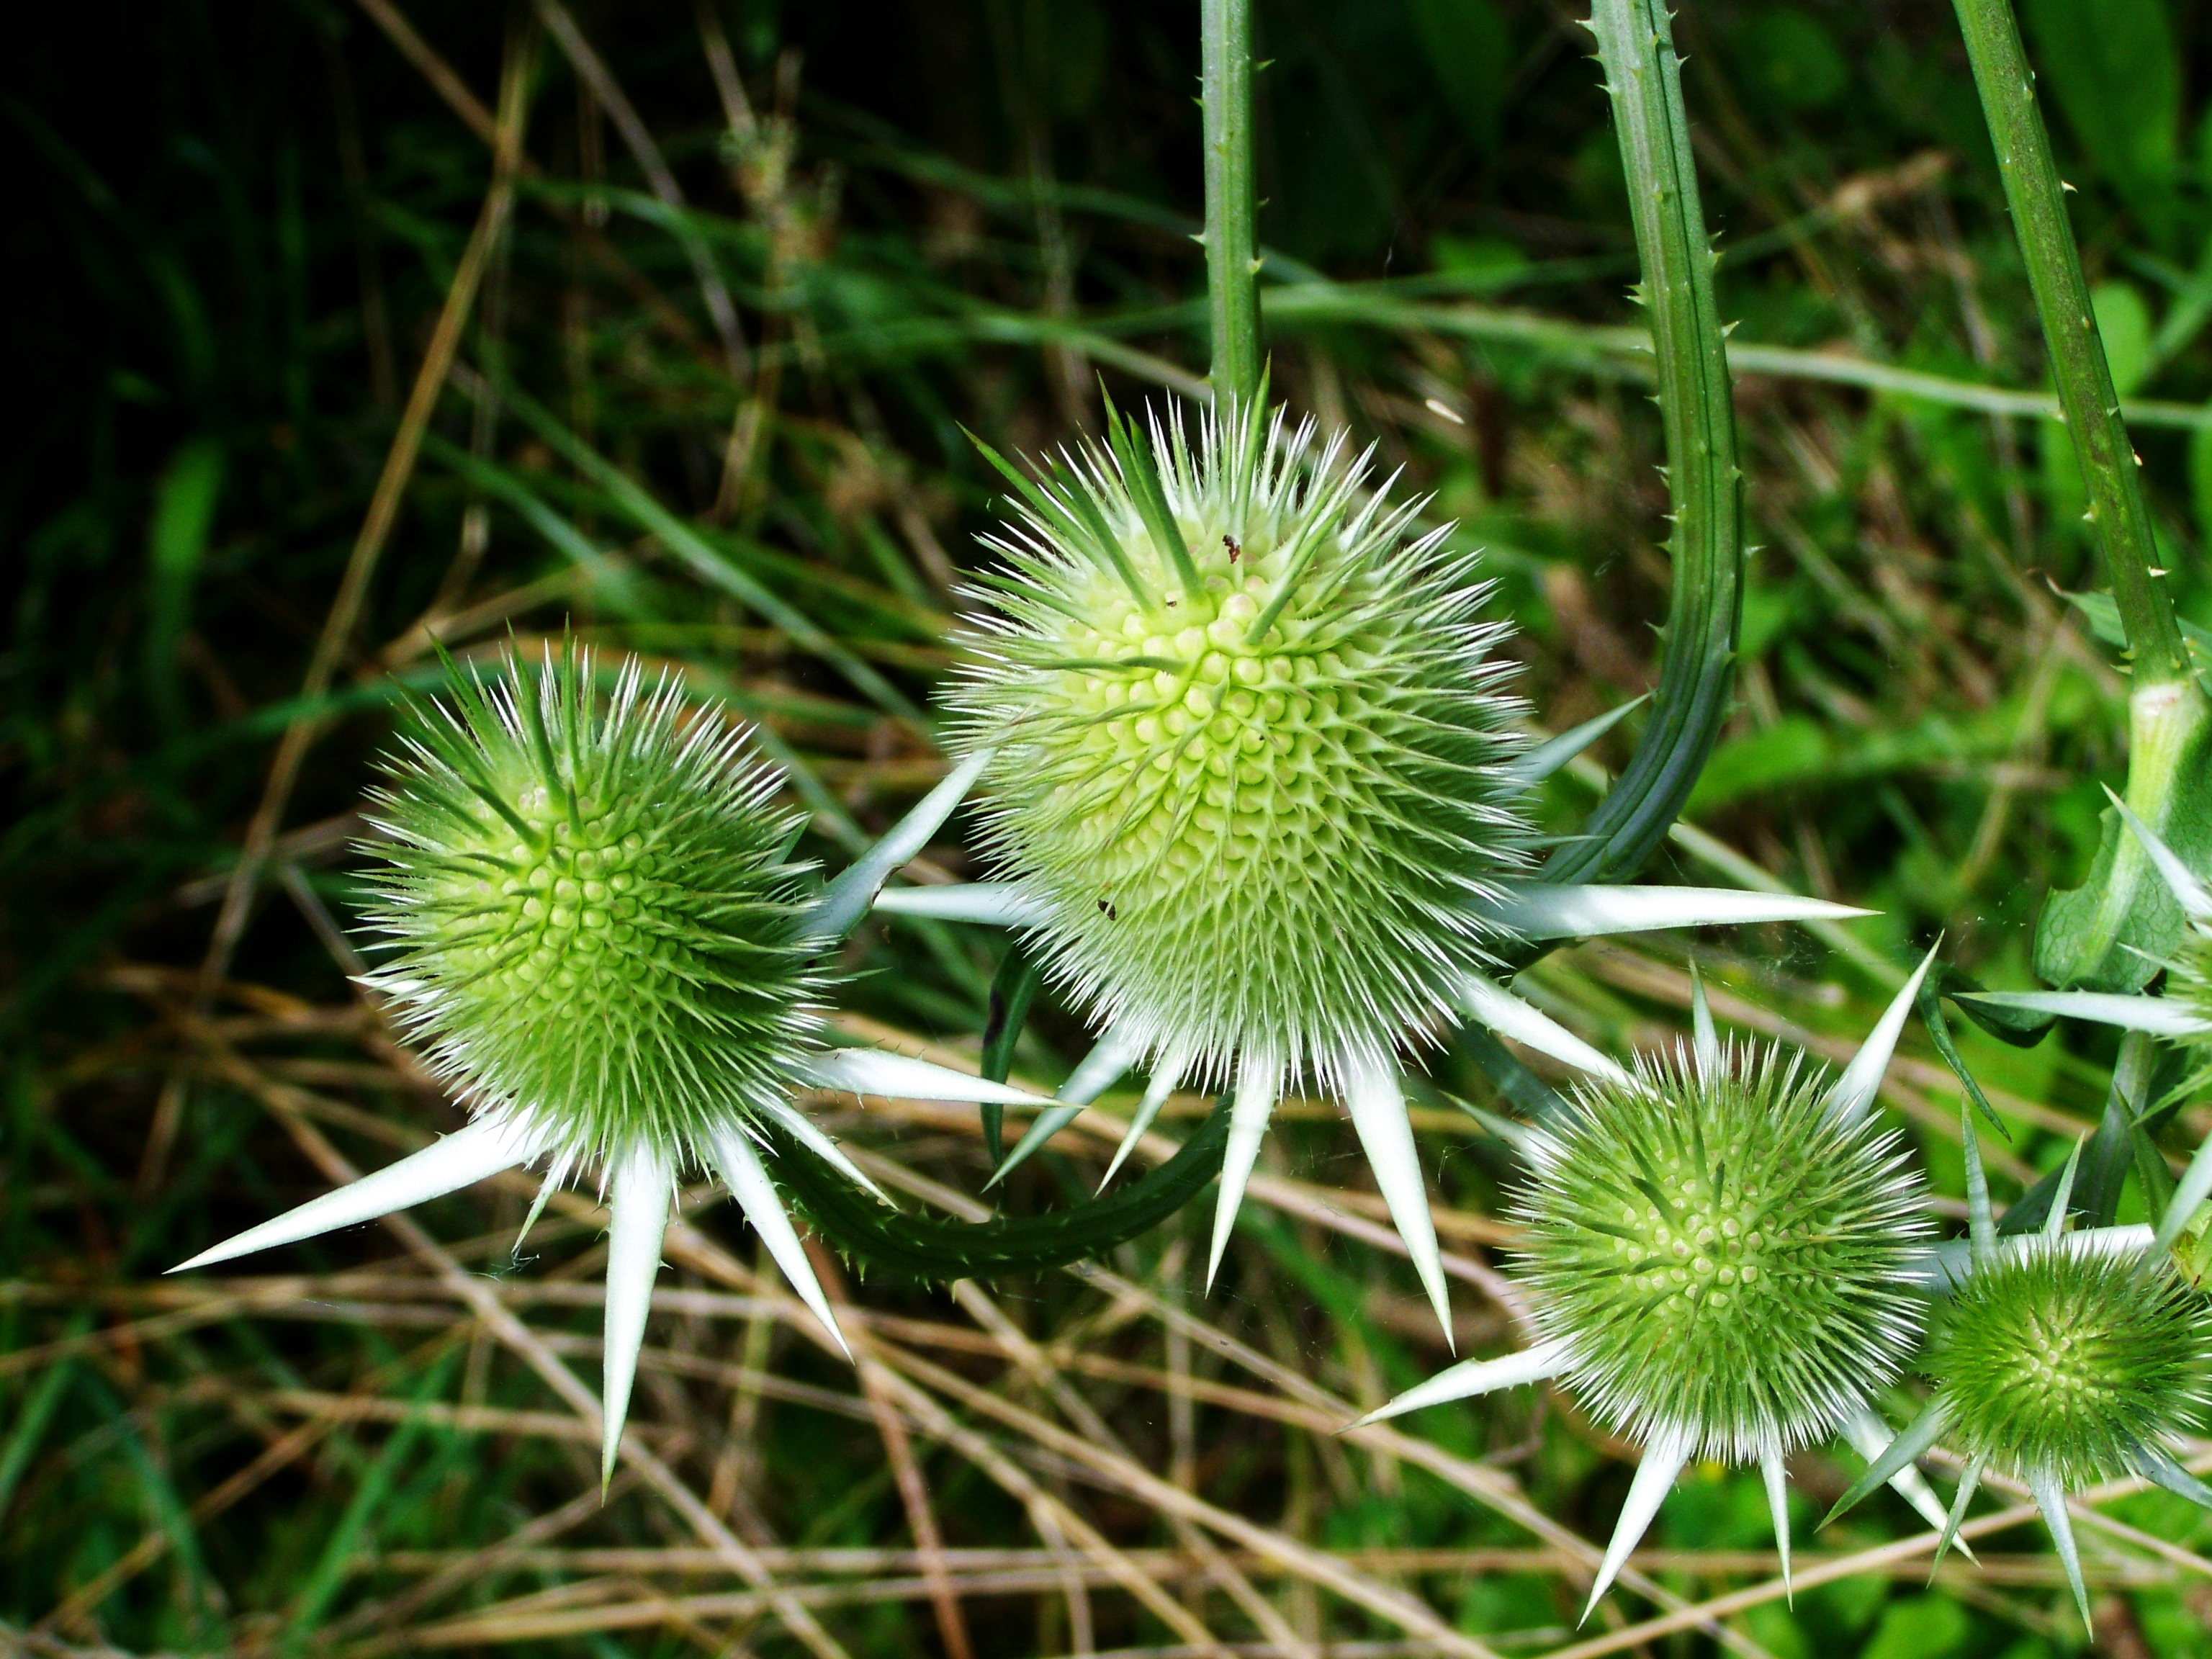
nature, grass, plant, photography, dandelion, flower, green, produce, botany, flora, wildflower, close up, thistle, macro photography, milk thistle, flowering plant, daisy family, agra plant, plant stem, land plant, thorns spines and prickles